Economics of plastics processing

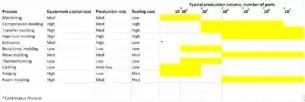
Figure 1: Comparative Costs and Production Volumes For Processing of Plastics

The economics of plastics processing is determined by the type of process. Plastics can be processed with the following methods: machining, compression molding, transfer molding, injection molding, extrusion, rotational molding, blow molding, thermoforming, casting, forging, and foam molding. Processing methods are selected based on equipment cost, production rate, tooling cost, and build volume. High equipment and tooling cost methods are typically used for large production volumes whereas low - medium equipment cost and tooling cost methods are used for low production volumes. Compression molding, transfer molding, injection molding, forging, and foam molding have high equipment and tooling cost. Lower cost processes are machining, extruding, rotational molding, blow molding, thermoforming, and casting. A summary of each process and its cost is displayed in figure 1.